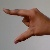
The image shows a hand gesture representing the letter 'Z' in Indian Sign Language.